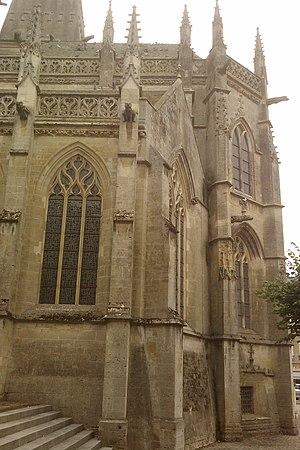
Église Saint-Malo de fr:Valognes